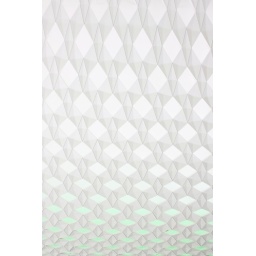
Artistic wall at the new Opera house in Oslo.